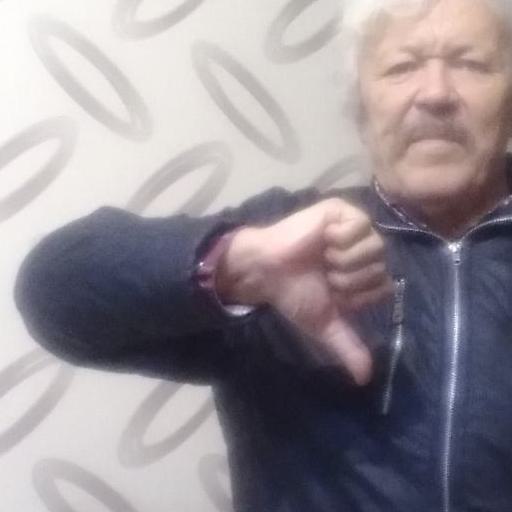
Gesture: dislike